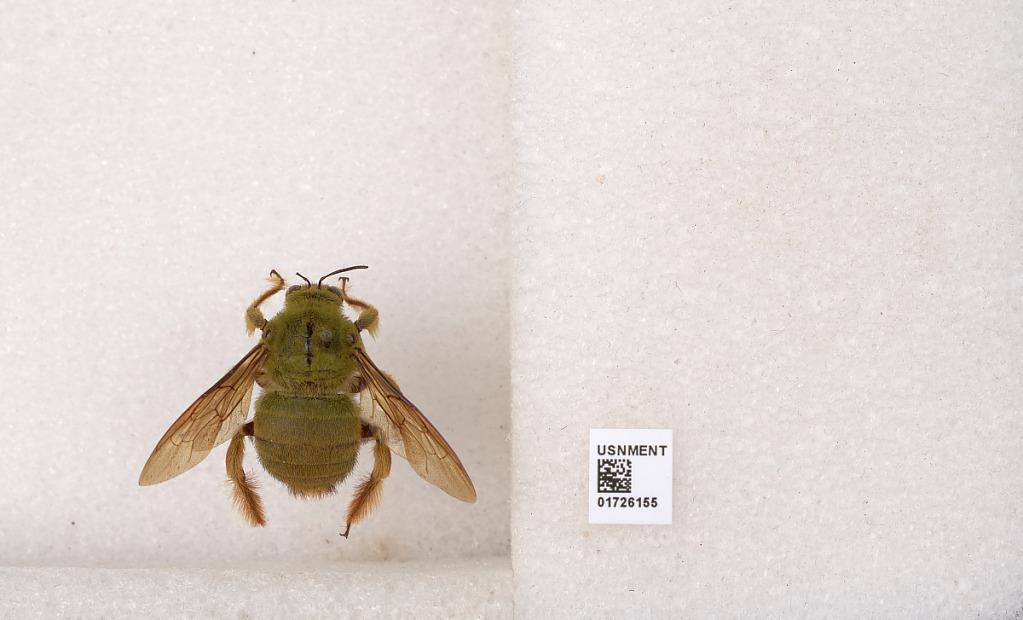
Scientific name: Xylocopa (Koptortosoma) ghilianii Gribodo